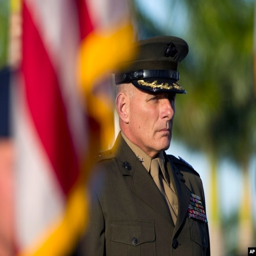
politician stands at attention during the change of command ceremony .